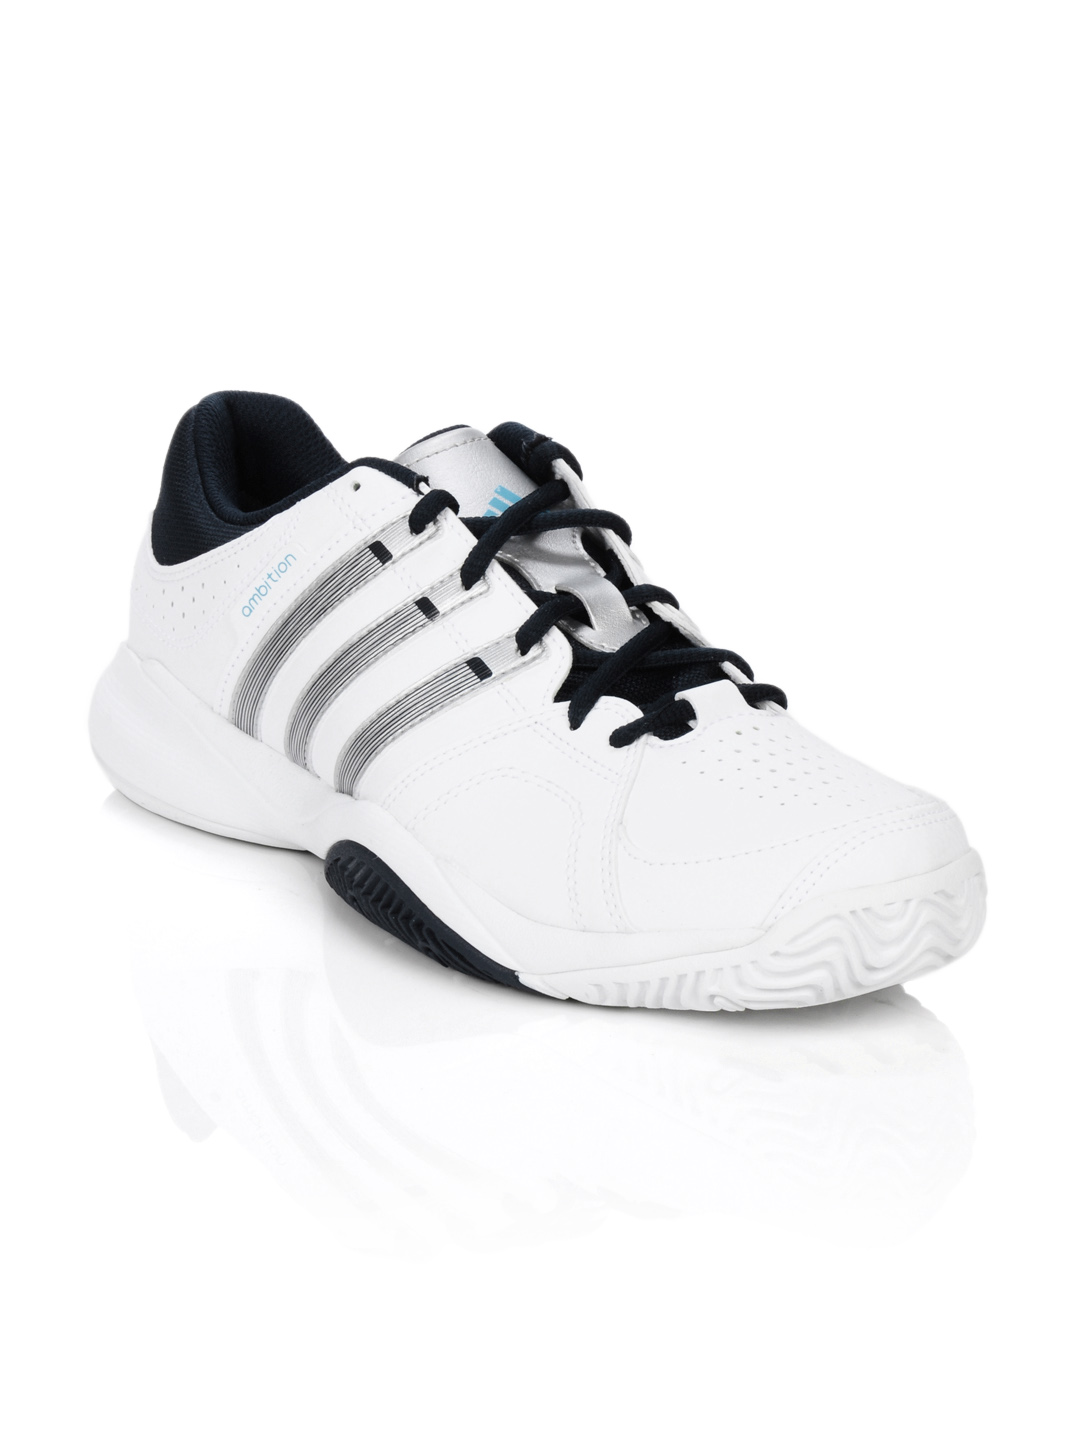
ADIDAS Men Ambition VII Stripes White Sports Shoes
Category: Footwear / Shoes / Sports Shoes
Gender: Men
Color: White
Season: Summer 2012
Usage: Sports